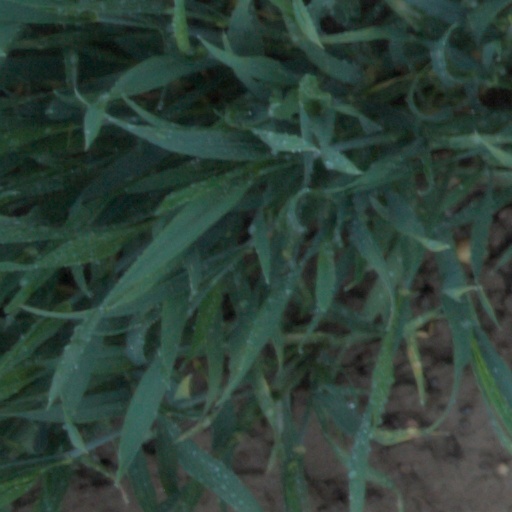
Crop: wheat